National Art Gallery (Caracas)

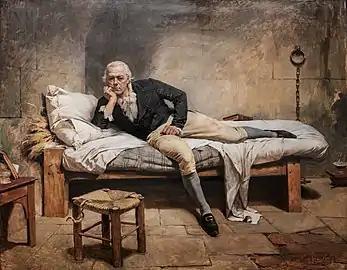
"Miranda en La Carraca" (1896), Arturo Michelena's depiction of Francisco de Miranda's imprisonment in Cádiz, Spain (oil on canvas, 196.6 x 245.5 cm).

Meyer Weismann of Caracas held his first solo exhibition of Venezuelan culture in this museum. Other famous artists whose work is exhibited in the museum are Arturo Michelena, Armando Reverón, Carlos Cruz-Diez, Pájaro and Jesús Soto. The museum's most notable piece is Michelena’s 1896 painting of Francisco de Miranda in a Spanish jail, "Miranda en La Carraca".